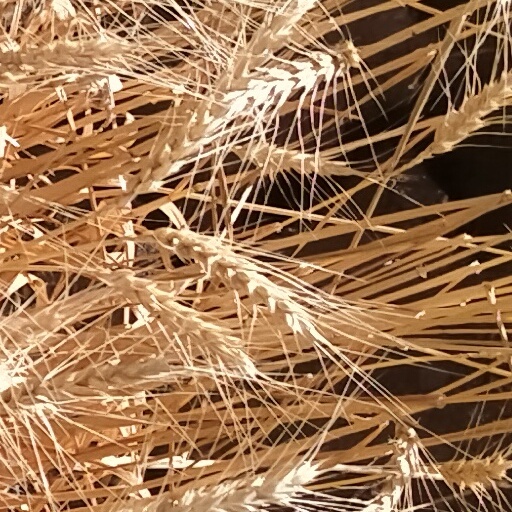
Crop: wheat